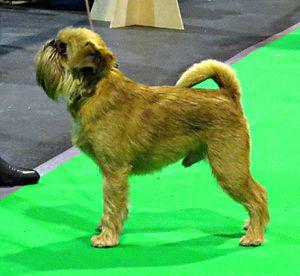
Le griffon bruxellois est une race de chiens originaire de Belgique. La race est issue de croisements effectuée au XIXᵉ siècle, entre le smousje, un petit chien à poil dur bruxellois chassant les rats dans les écuries, et l'épagneul King Charles et le carlin. Il fait partie des petits chiens belges comme le griffon belge et le petit brabançon.